John Cabot

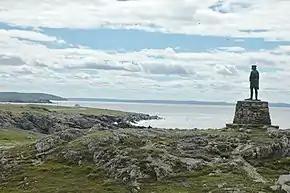
A statue of John Cabot gazing across Bonavista Bay in eastern Newfoundland

Cabot went to Bristol to arrange preparations for his voyage. Bristol was the second-largest seaport in England. From 1480 onward it had supplied several expeditions to look for the mythical Hy-Brasil. According to Celtic legend, this island lay somewhere in the Atlantic Ocean.